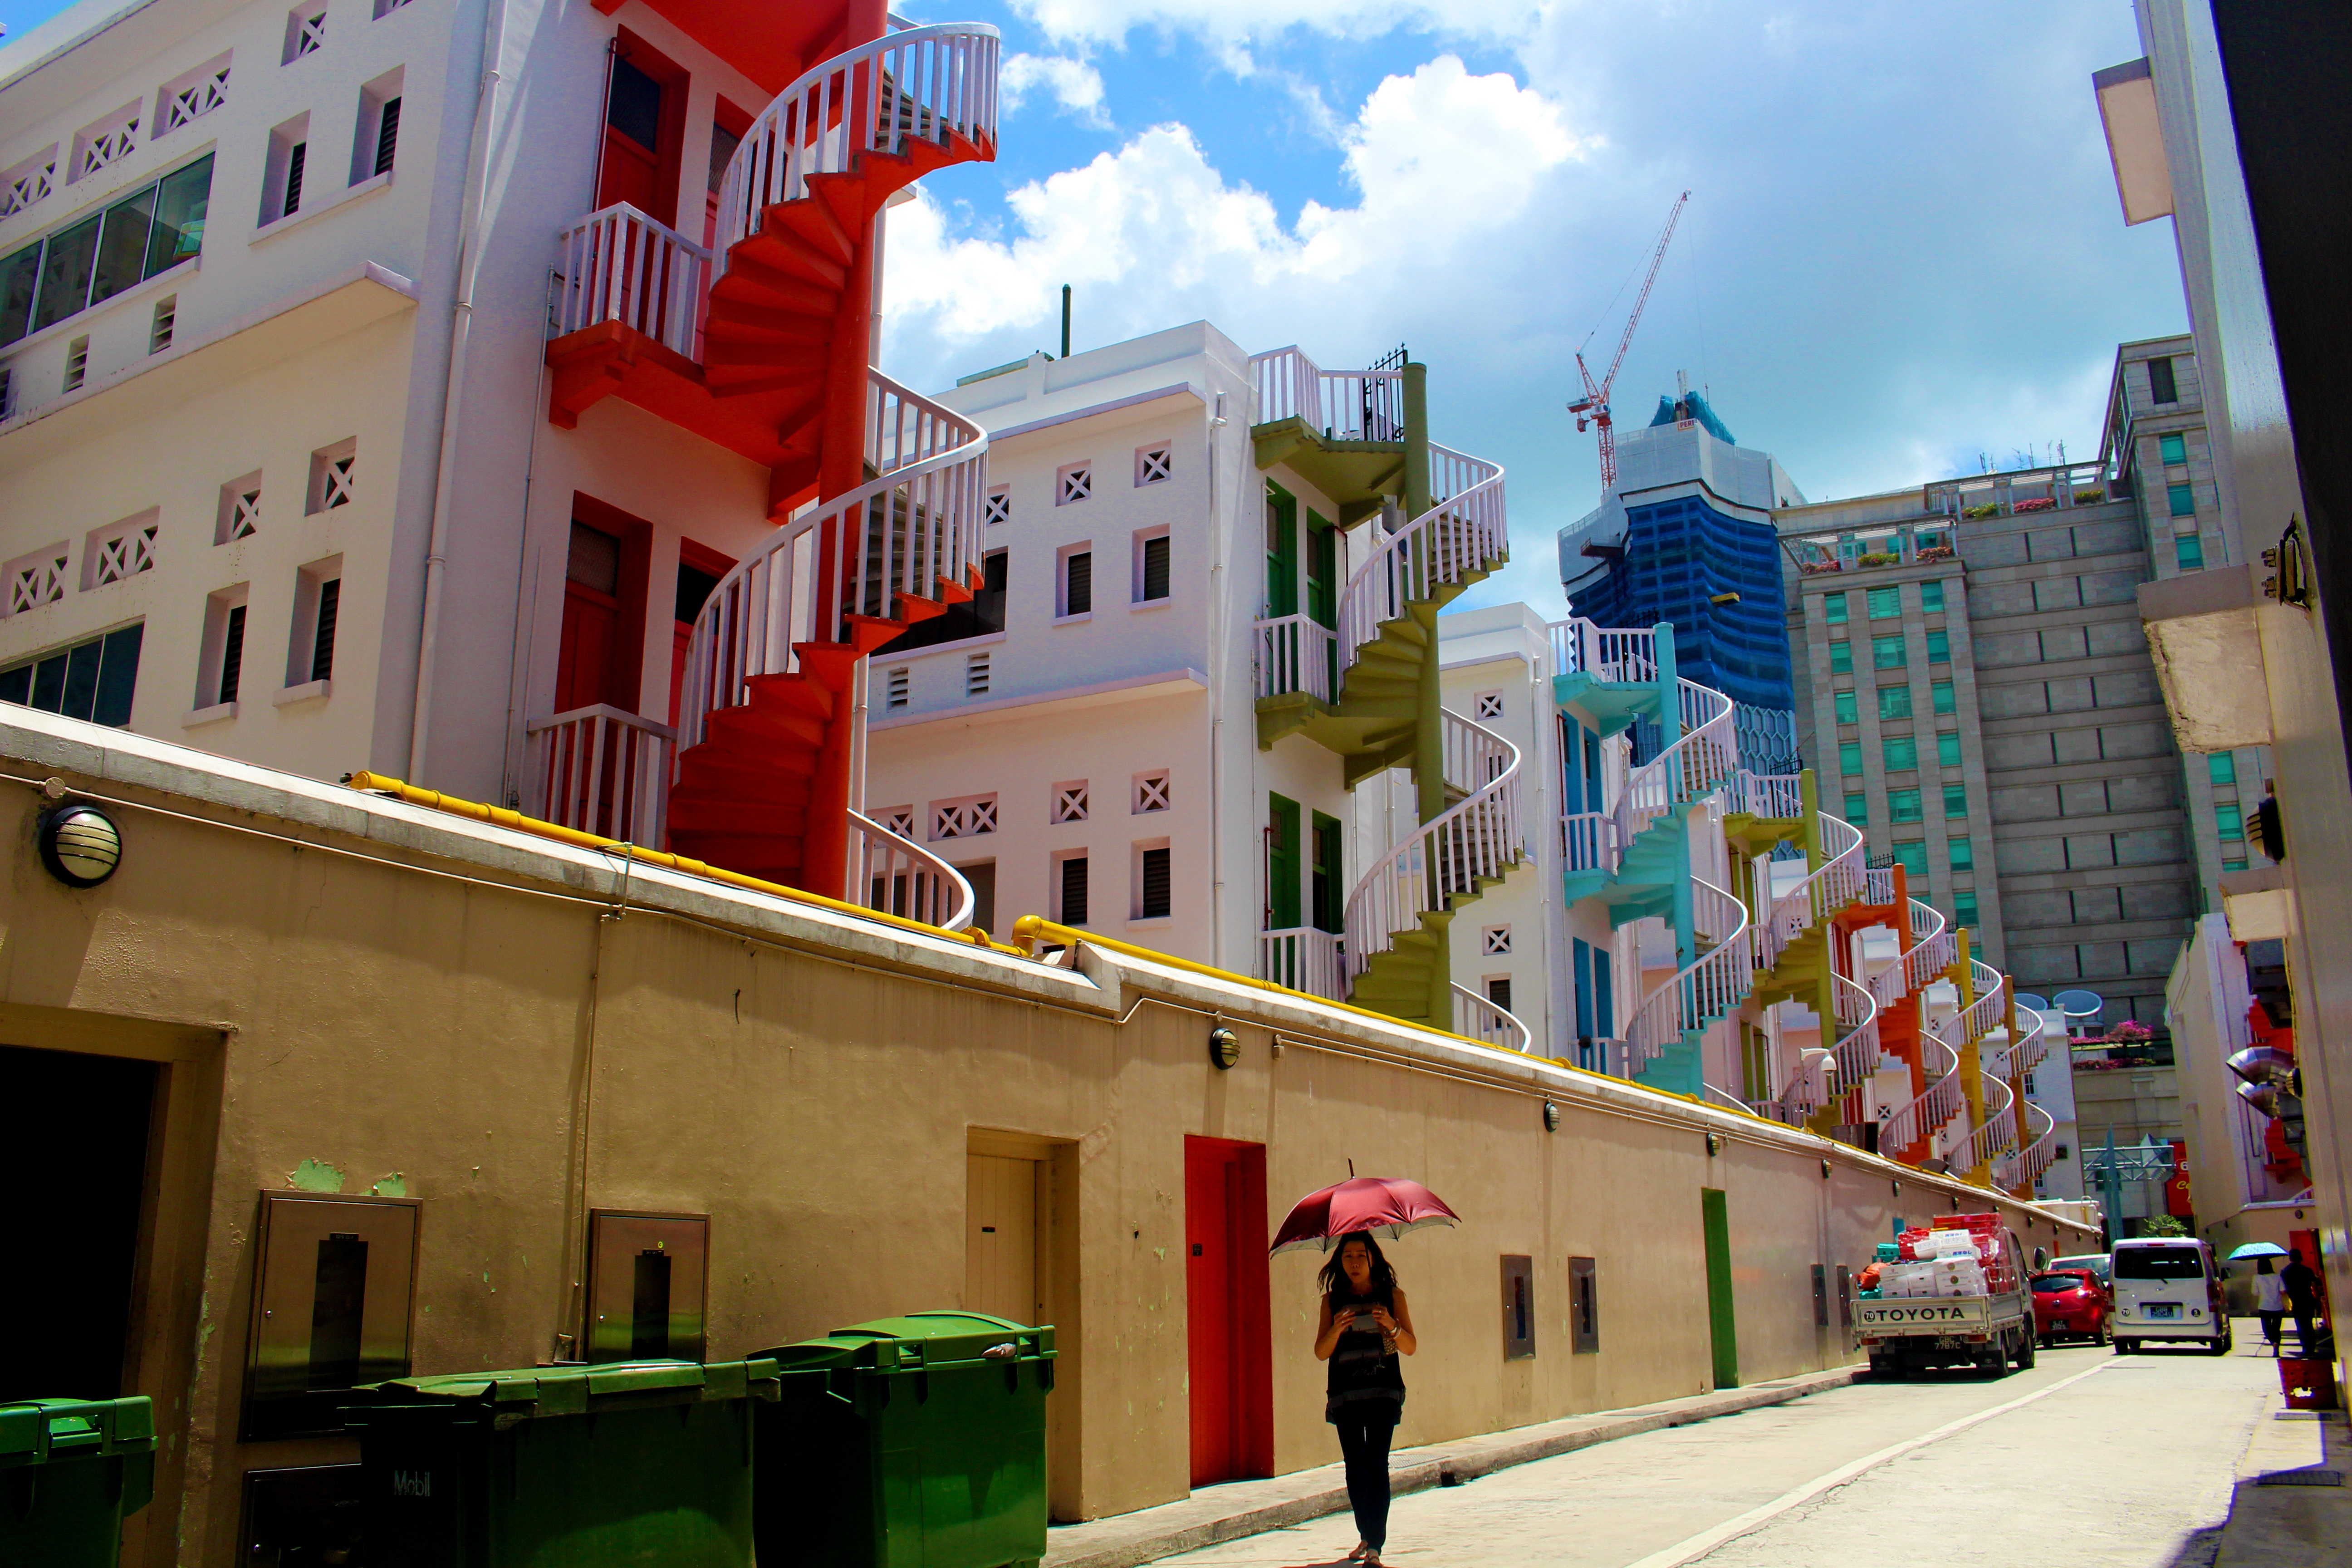
architecture, sky, woman, road, street, town, building, city, home, urban, cityscape, downtown, construction, color, asia, facade, blue, colorful, tourism, modern, clouds, stairs, infrastructure, build, crane, parasol, site, singapore, neighbourhood, baukran, sky building, construction work, urban area, human settlement